Pia Wurtzbach

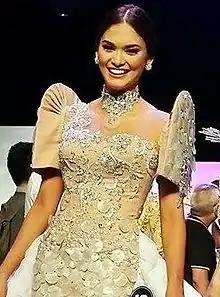
Wurtzbach during Binibining Pilipinas 2015

On her third attempt for the title in 2015, Wurtzbach won Miss Universe Philippines, alongside the "Miss Cream Silk" awards and went on to compete in the Miss Universe 2015 Pageant. During the question and answer portion of the pageant she was asked by then-Camarines Sur Representative Leni Robredo: "Social media is now a very powerful tool on communication. Can you tell us your thoughts about internet censorship?" She answered: